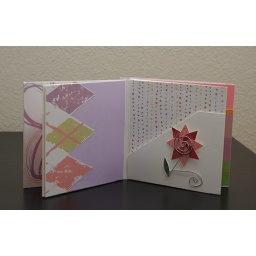
2nd page: all paper by SA June 06 set, flower sticker by Joann's Scrap Essentials